Dallas Tamaira

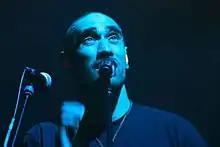
Tamaira in 2013

Dallas Tamaira, occasionally known by the alias Joe Dukie (Ngāti Tūwharetoa; born 3 June 1974), is a New Zealand singer-songwriter and musician, best known for being the vocalist for the urban pasifika and dub group Fat Freddy's Drop. A multi-instrumentalist, he mainly plays guitar and keyboard, and is noted for his "handsome, pure tenor" voice. Tamaira is credited with helping bring New Zealand reggae to worldwide prominence.